Territorial Force

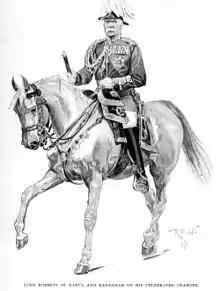
Lord Roberts, fierce critic of the Territorial Force and strong proponent of conscription as a better alternative

The British Army of the late 19th century was a small, professional organisation designed to garrison the empire and maintain order at home, with no capacity to provide an expeditionary force in a major war. It was augmented in its home duties by three part-time volunteer institutions, the militia, the Volunteer Force and the yeomanry. Battalions of the militia and Volunteer Force had been linked with regular army regiments since 1872, and the militia was often used as a source of recruitment into the regular army. The terms of service for all three auxiliaries made service overseas voluntary. The Second Boer War exposed weaknesses in the ability of the regular army to counter guerrilla warfare which required additional manpower to overcome. The only reinforcements available were the auxiliaries – nearly 46,000 militiamen served in South Africa and another 74,000 were enlisted into the regular army; some 20,000 men of the Volunteer Force volunteered for active service in South Africa; and the yeomanry provided the nucleus of the separate Imperial Yeomanry for which over 34,000 volunteered.